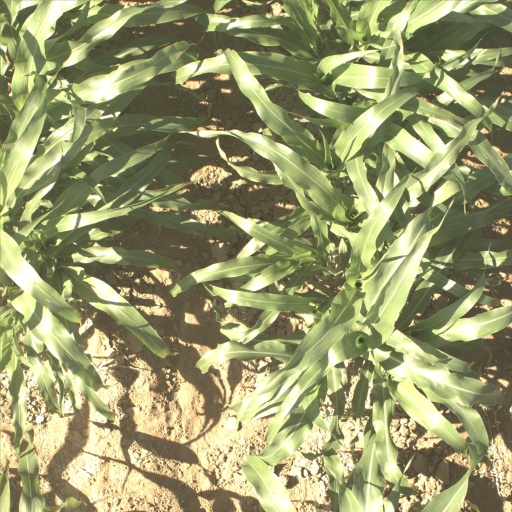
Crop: sorghum